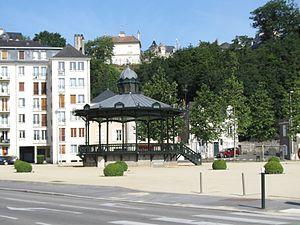
Square de Boston, Laval, Mayenne, France
Laval est une ville de l'ouest de la France, chef-lieu du département de la Mayenne en région des Pays de la Loire, elle est située à environ 300 kilomètres à l'Ouest de Paris.